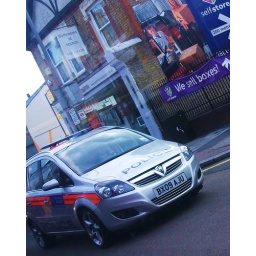
Met Police Patrol Supervisor Zafira BX09AJU seen from a bus window in Garratt Lane Wandsworth. 14/05/10.